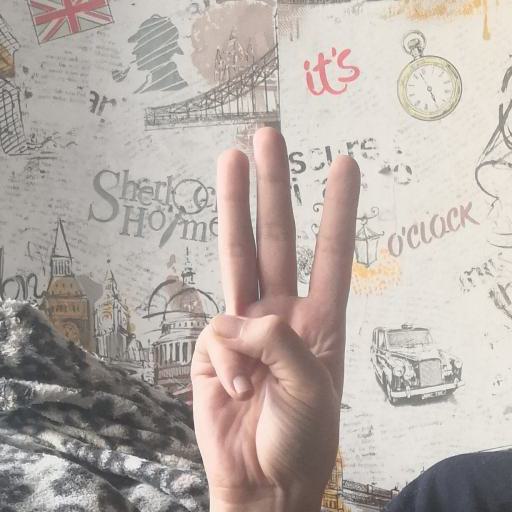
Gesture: three